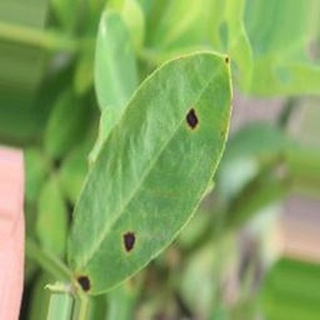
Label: groundnut_late_leaf_spot